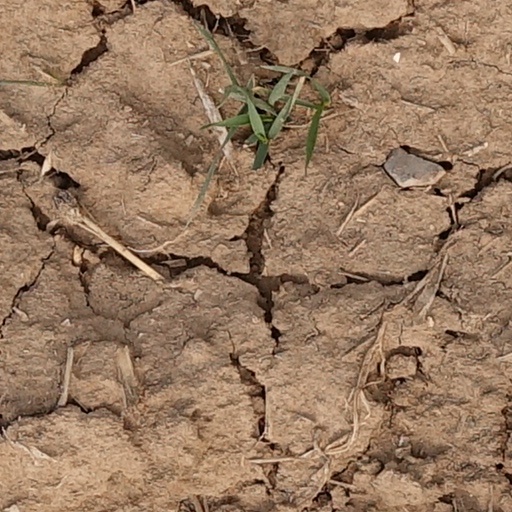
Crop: wheat